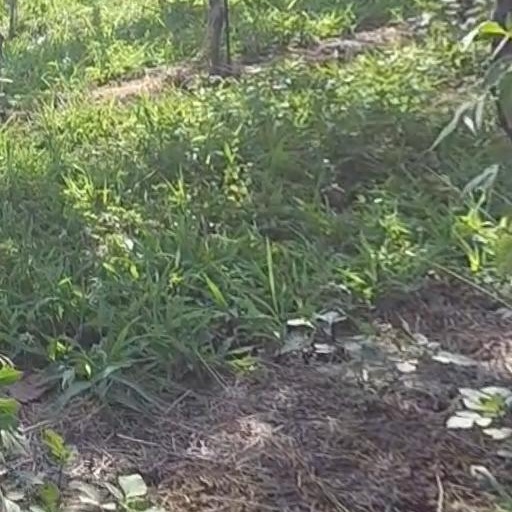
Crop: grape